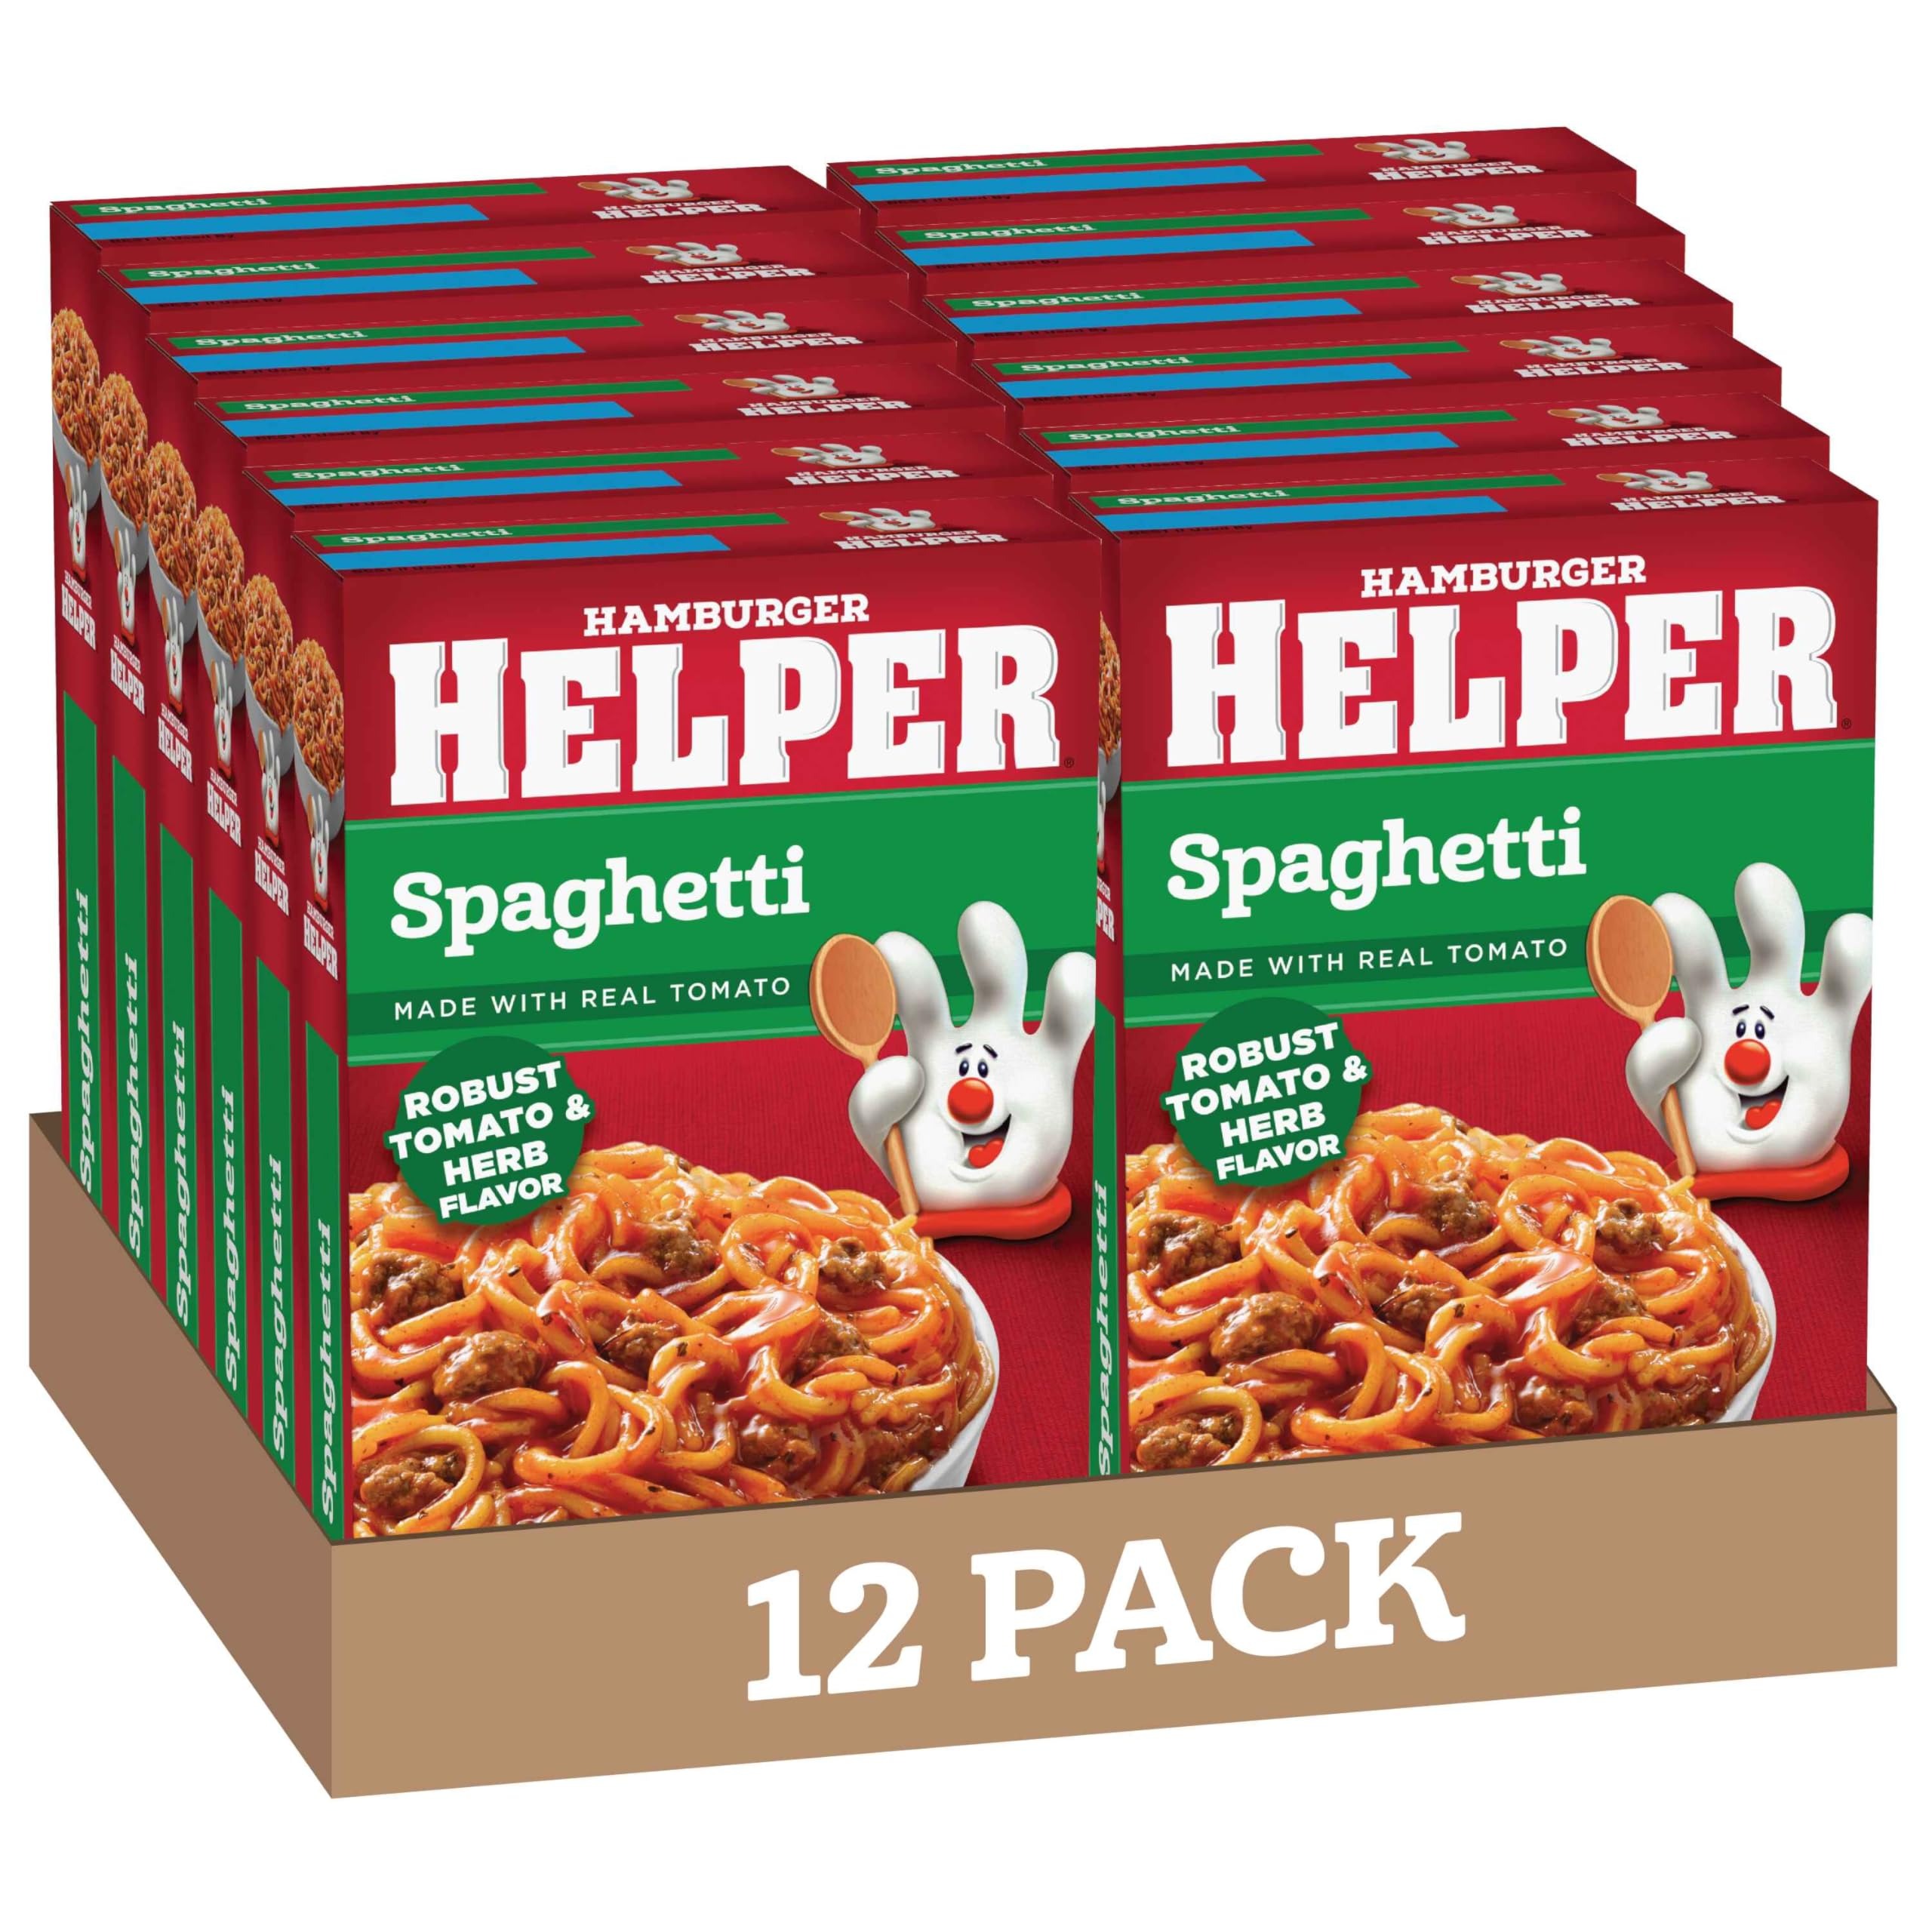
Item Name: Hamburger Helper Spaghetti Pasta, 6.6 Ounces, 12 per Case
Bullet Point 1: America’s favorite Hamburger Helper in a classic home-style spaghetti entree, blending pasta and Italian-sauce mix
Bullet Point 2: Make Hamburger Helper in three easy steps: simply brown beef, stir in ingredients & pasta, and simmer
Bullet Point 3: Add your own twist! Visit Hamburger Helper.com for recipes the whole family will love.
Value: 79.2
Unit: Ounce

Price: 48.945